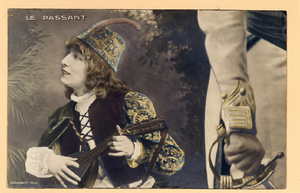
Sarah Bernhardt est une actrice française née entre les 22 et 25 octobre 1844 à Paris 5ᵉ et morte le 26 mars 1923 à Paris 17ᵉ. Elle est considérée comme une des plus importantes actrices françaises du XIXᵉ siècle et du début du XXᵉ siècle.